Thomas Hungerford (speaker)

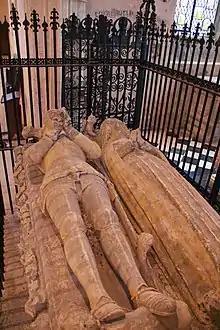
Effigies of Sir Thomas de Hungerford (1330-1398) and his second wife Joan Hussey (d. 1412), in the Chapel of St Anne (north transept chapel) of St Leonard's Chapel, Farleigh Hungerford Castle

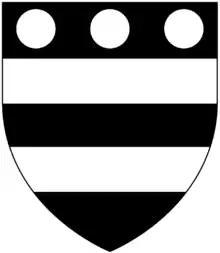
Arms of Hungerford: "Sable, two bars argent in chief three plates"

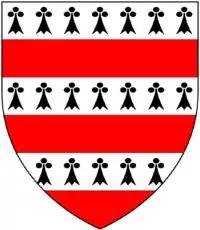
Arms of Hussey: "Barry of six ermine and gules", as visible on the seal of Walter Hungerford, 1st Baron Hungerford

Sir Thomas de Hungerford (died 3 December 1397) of Farleigh Castle in Somerset, was the first person to be recorded in the rolls of the Parliament of England as holding the office of Speaker of the House of Commons of England, although that office had existed before his tenure.